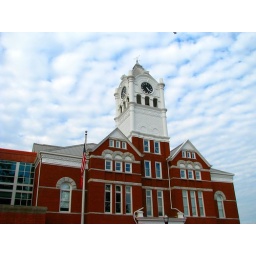
A close up view of the clock tower on the Henry County, Georgia Courthouse located in McDonough, Georgia.